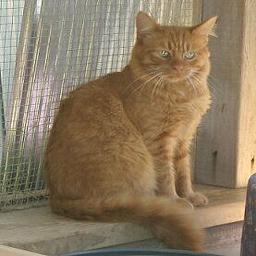
Animal: cats